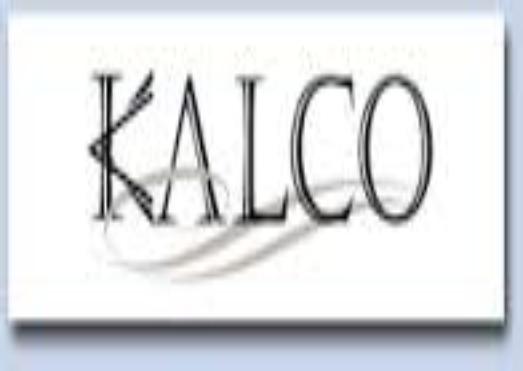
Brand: Kalco
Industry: Necessities